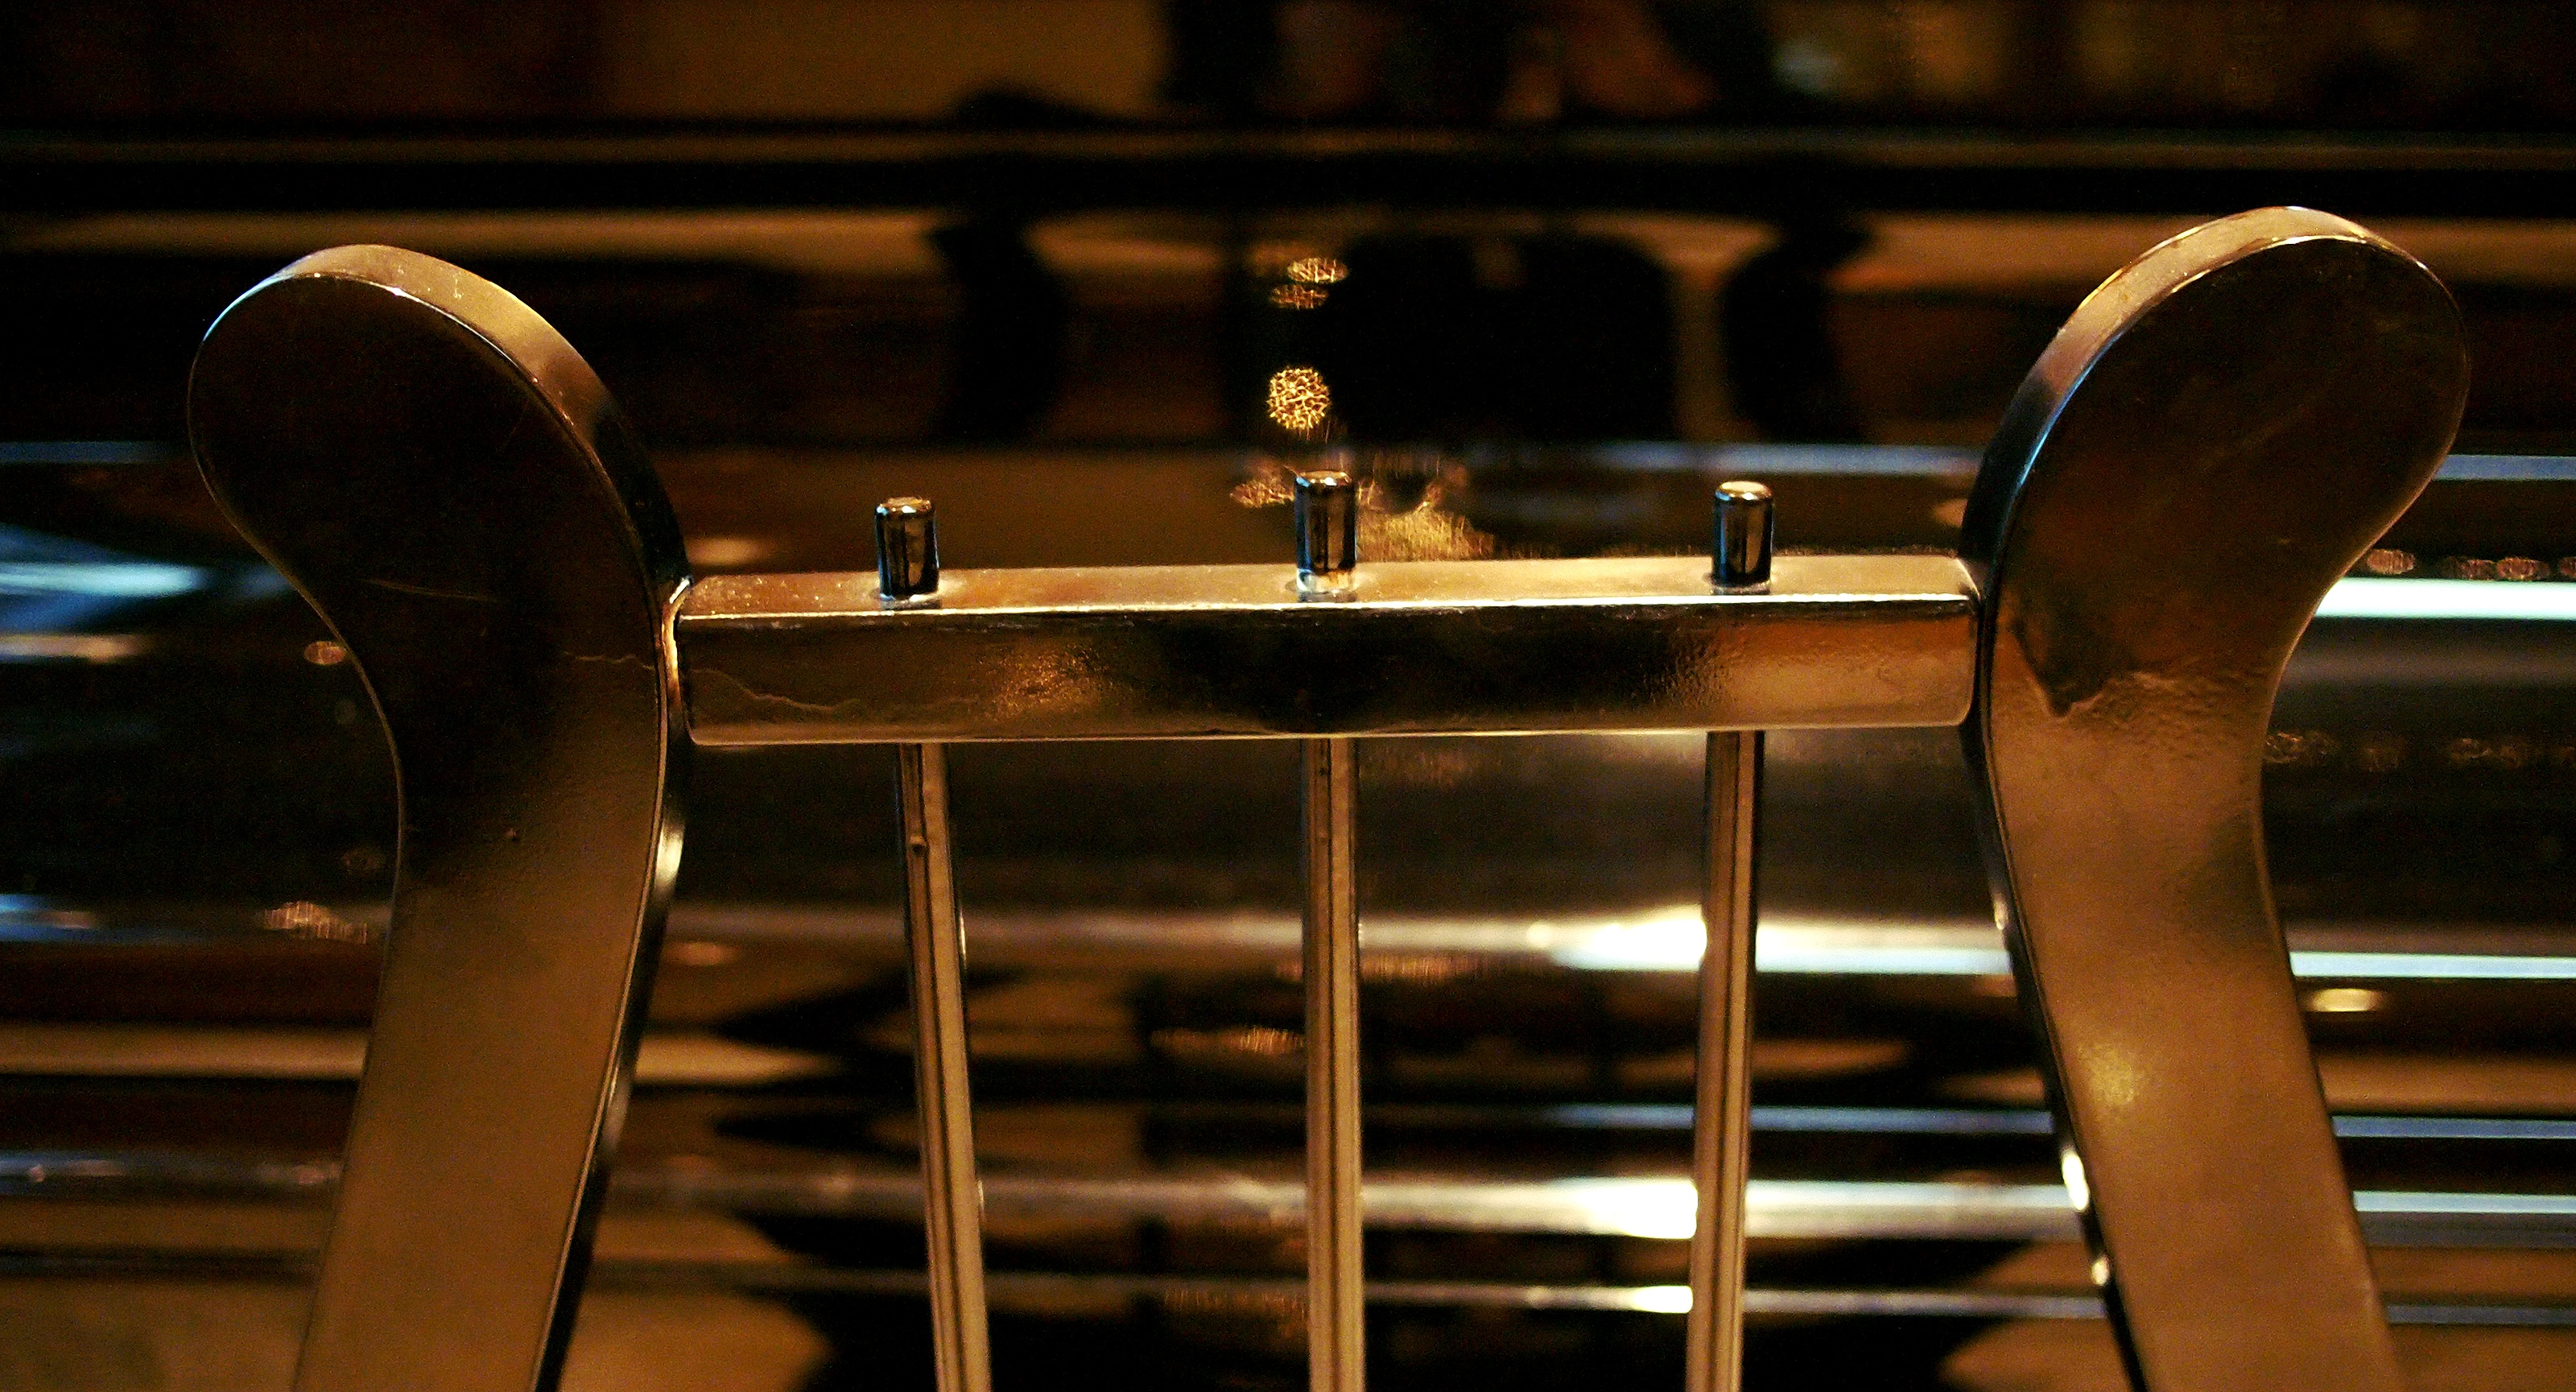
music, light, wood, wine, night, antique, play, retro, guitar, restaurant, bar, concert, instrument, piano, key, musician, black, lighting, acoustic, jazz, classical, musical, sound, classic, shape, entertainment, pianist, melody